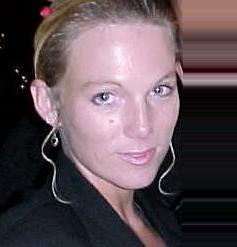
Age: 31